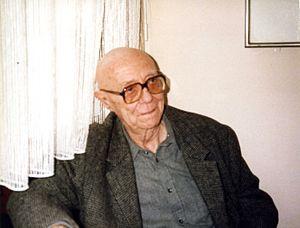
L'écrivain belge Louis Scutenaire dans sa maison de la rue de la Luzerne à Bruxelles
Jean Émile Louis Scutenaire est un écrivain et poète surréaliste belge d'expression française.